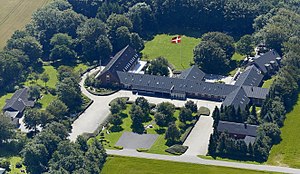
Laugesens Have
Laugesens Have i 2015.
Luftfoto af Laugesens Have 2015
Laugesens Have er et konferencecenter mellem Videbæk og Spjald i Ringkøbing-Skjern Kommune, som oprindeligt blev etableret som en offentligt tilgængelig park i starten af 1920erne af Lauge Laugesen. Siden er Laugesens Have blevet udbygget i flere omgange.